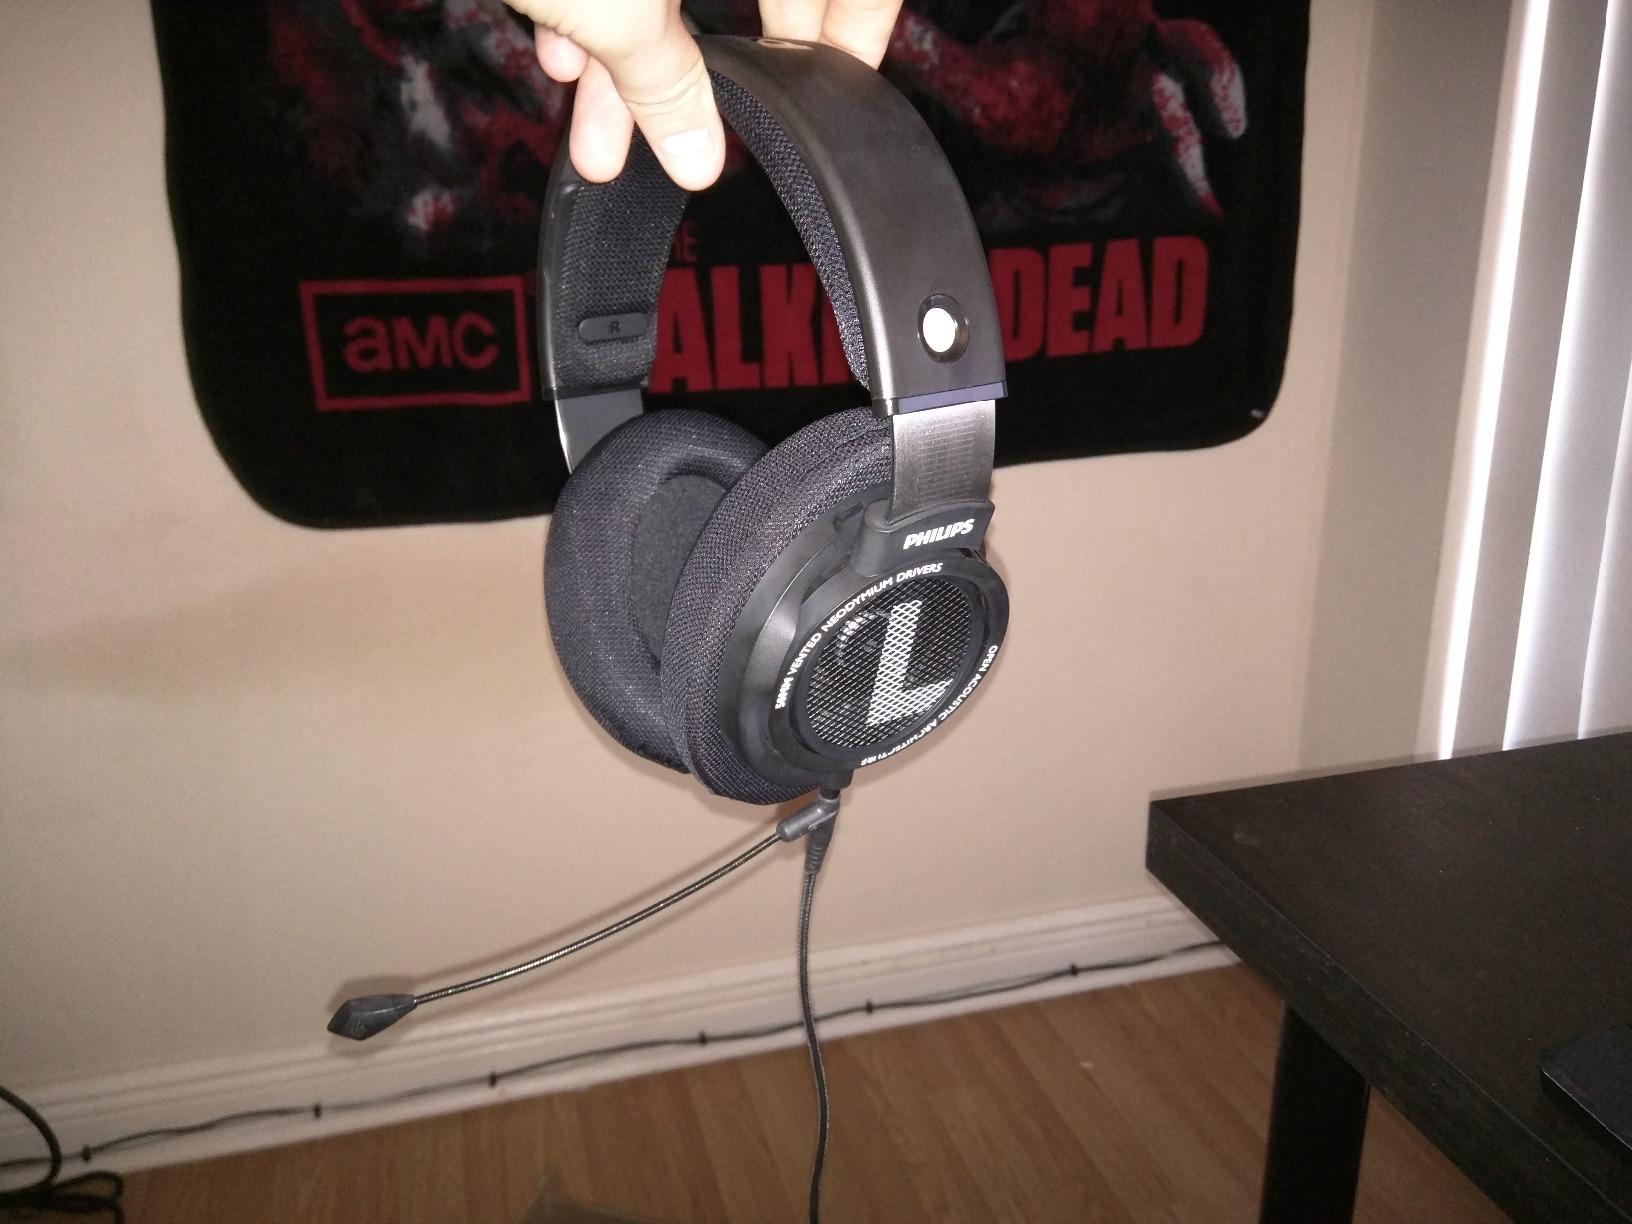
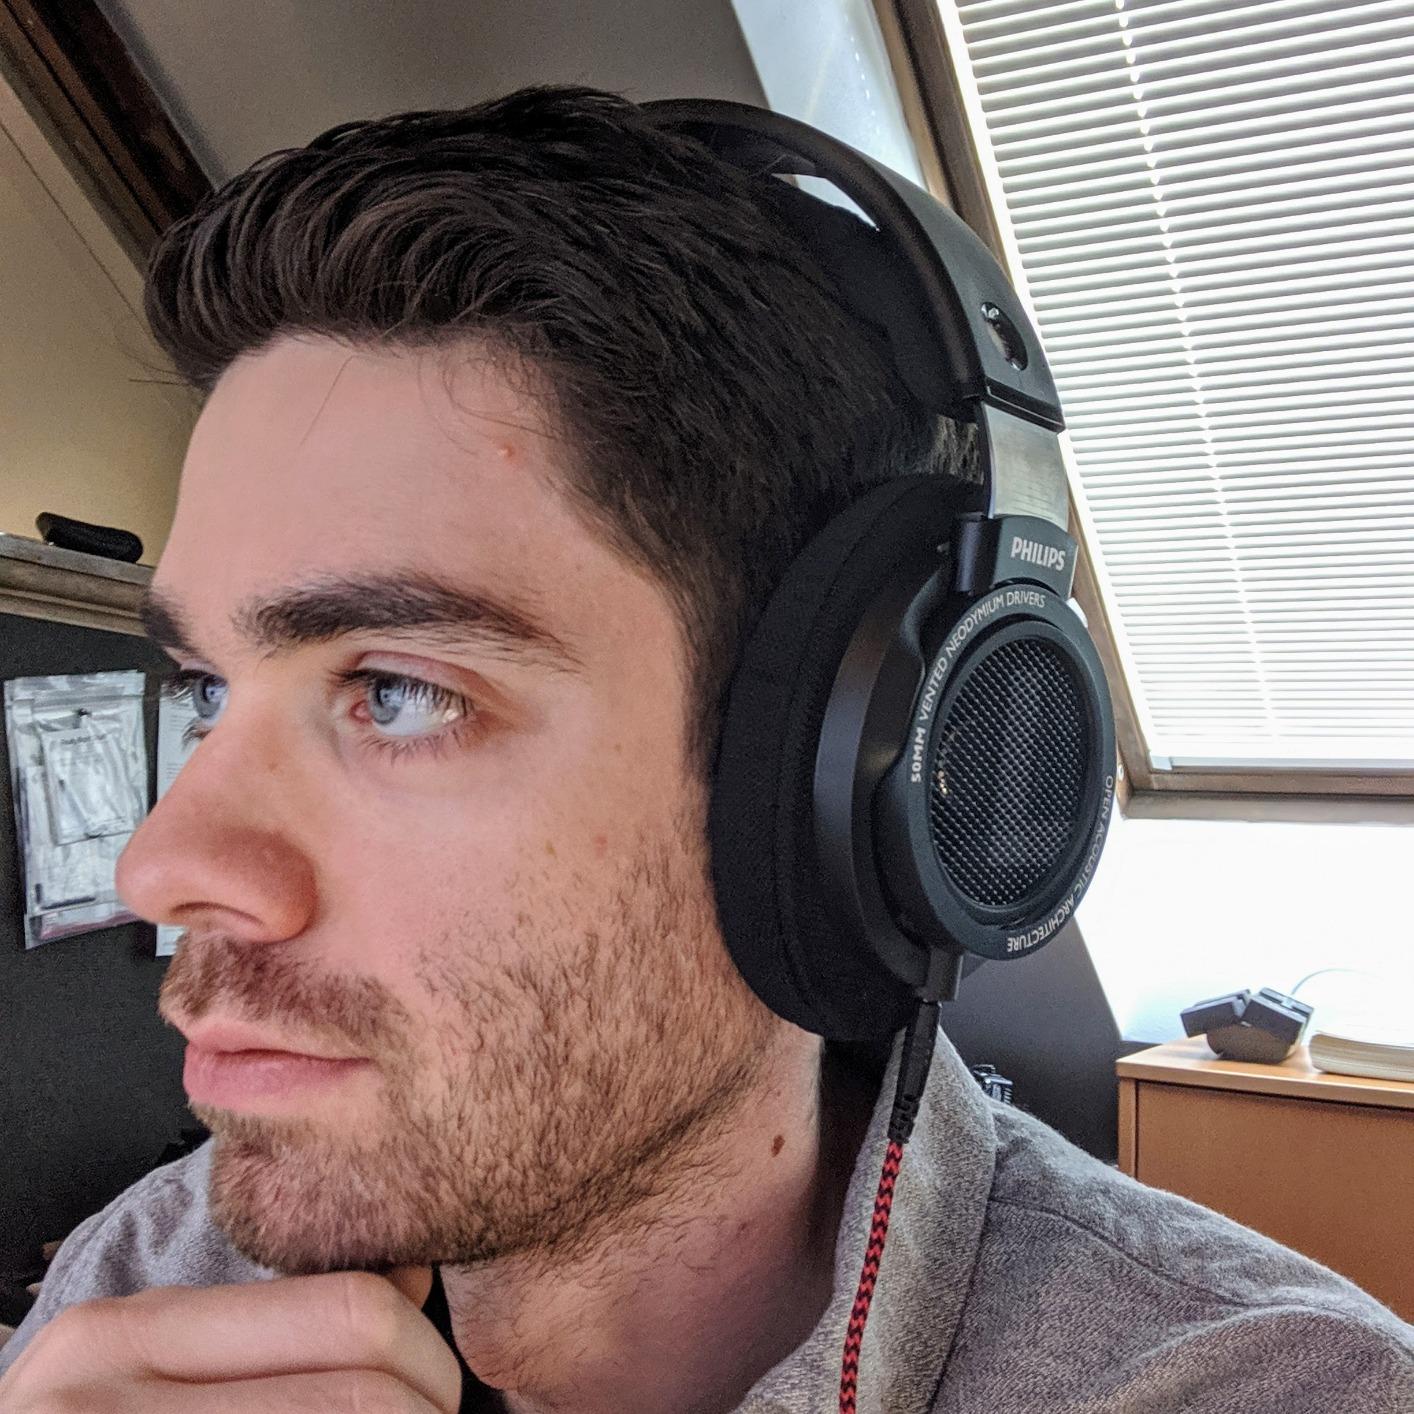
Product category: headphones
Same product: yes